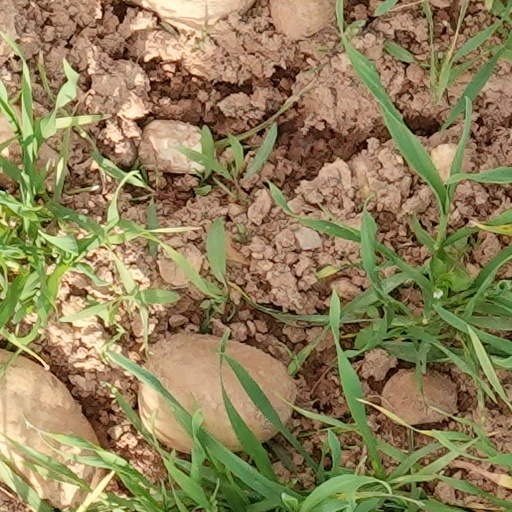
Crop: wheat